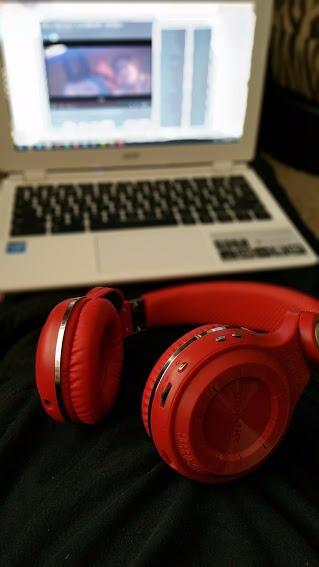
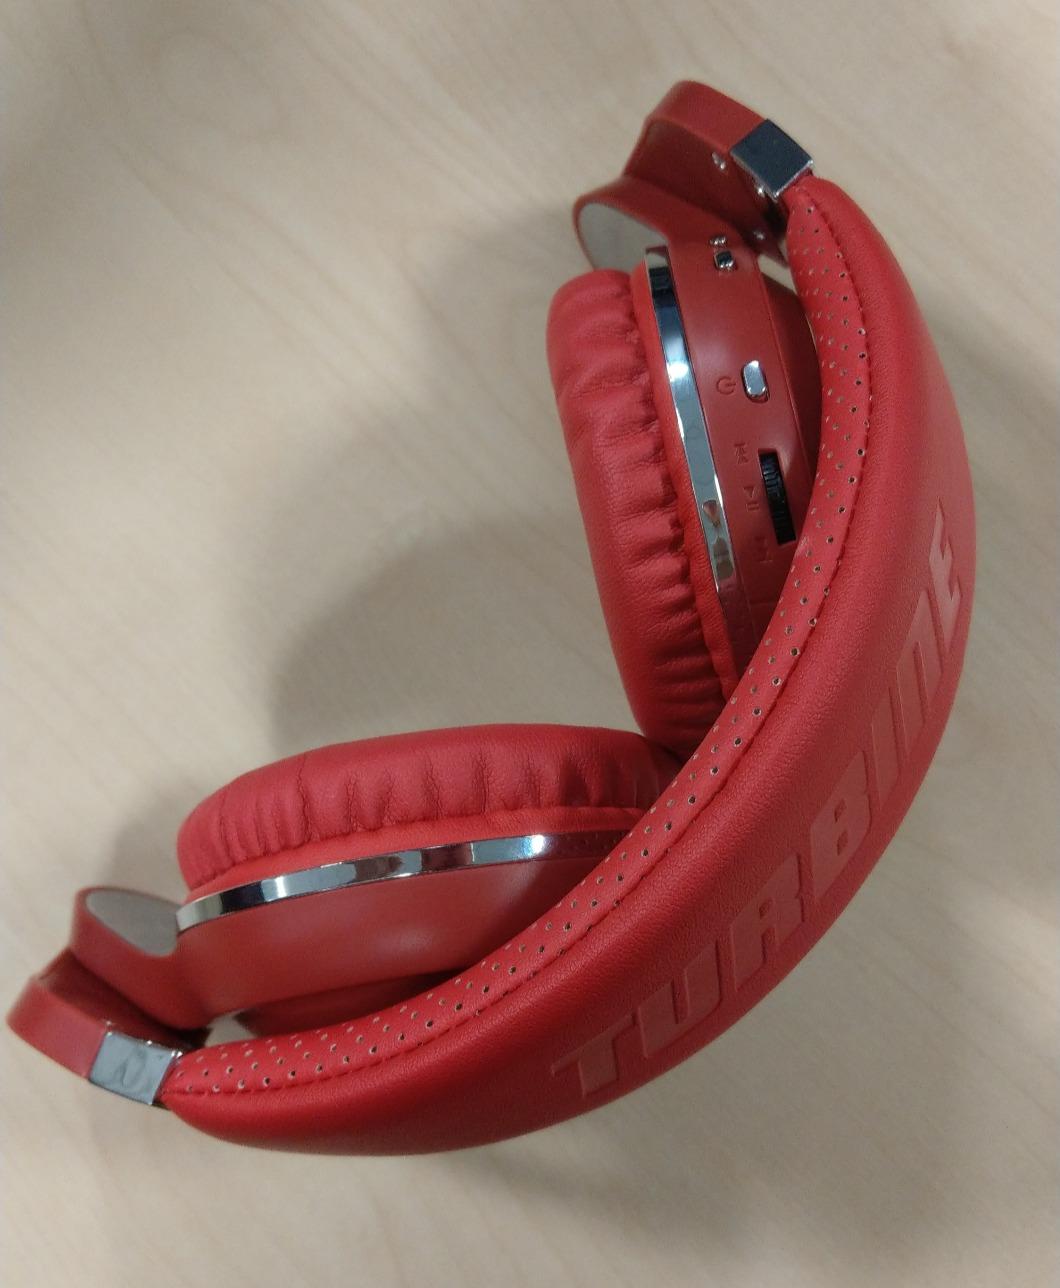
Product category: headphones
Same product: yes